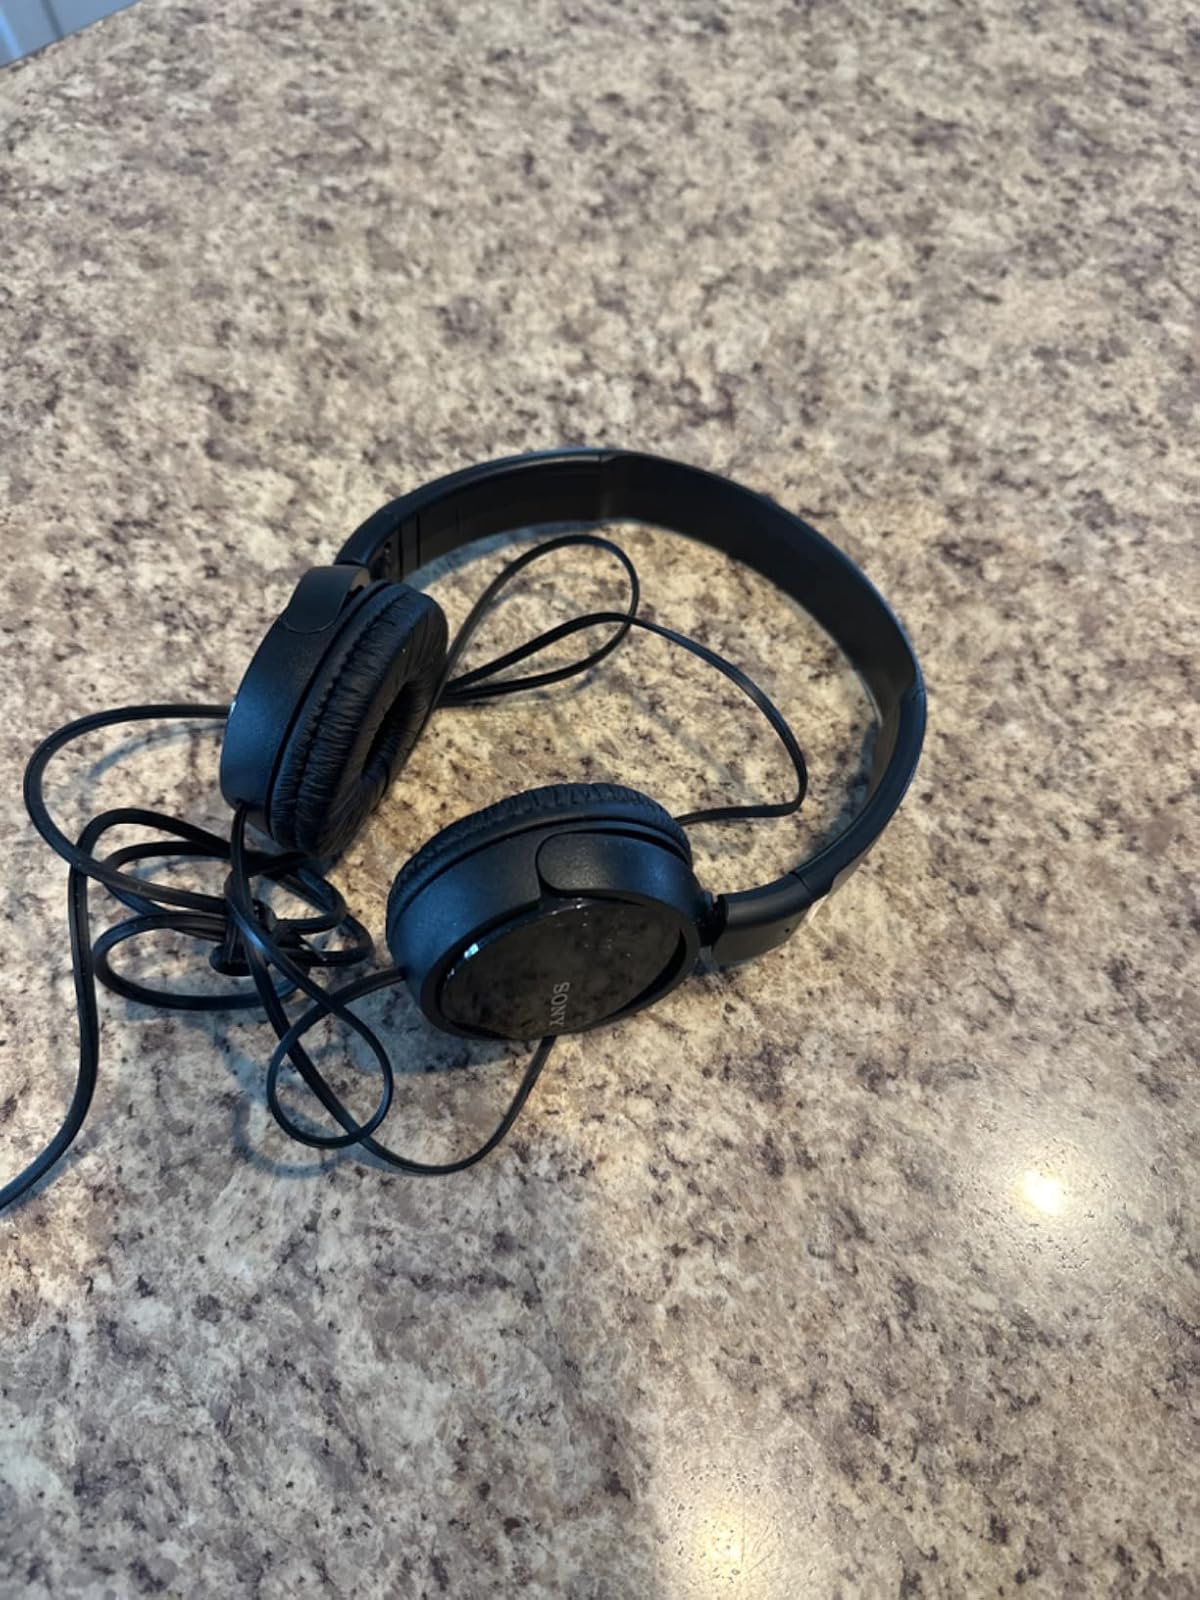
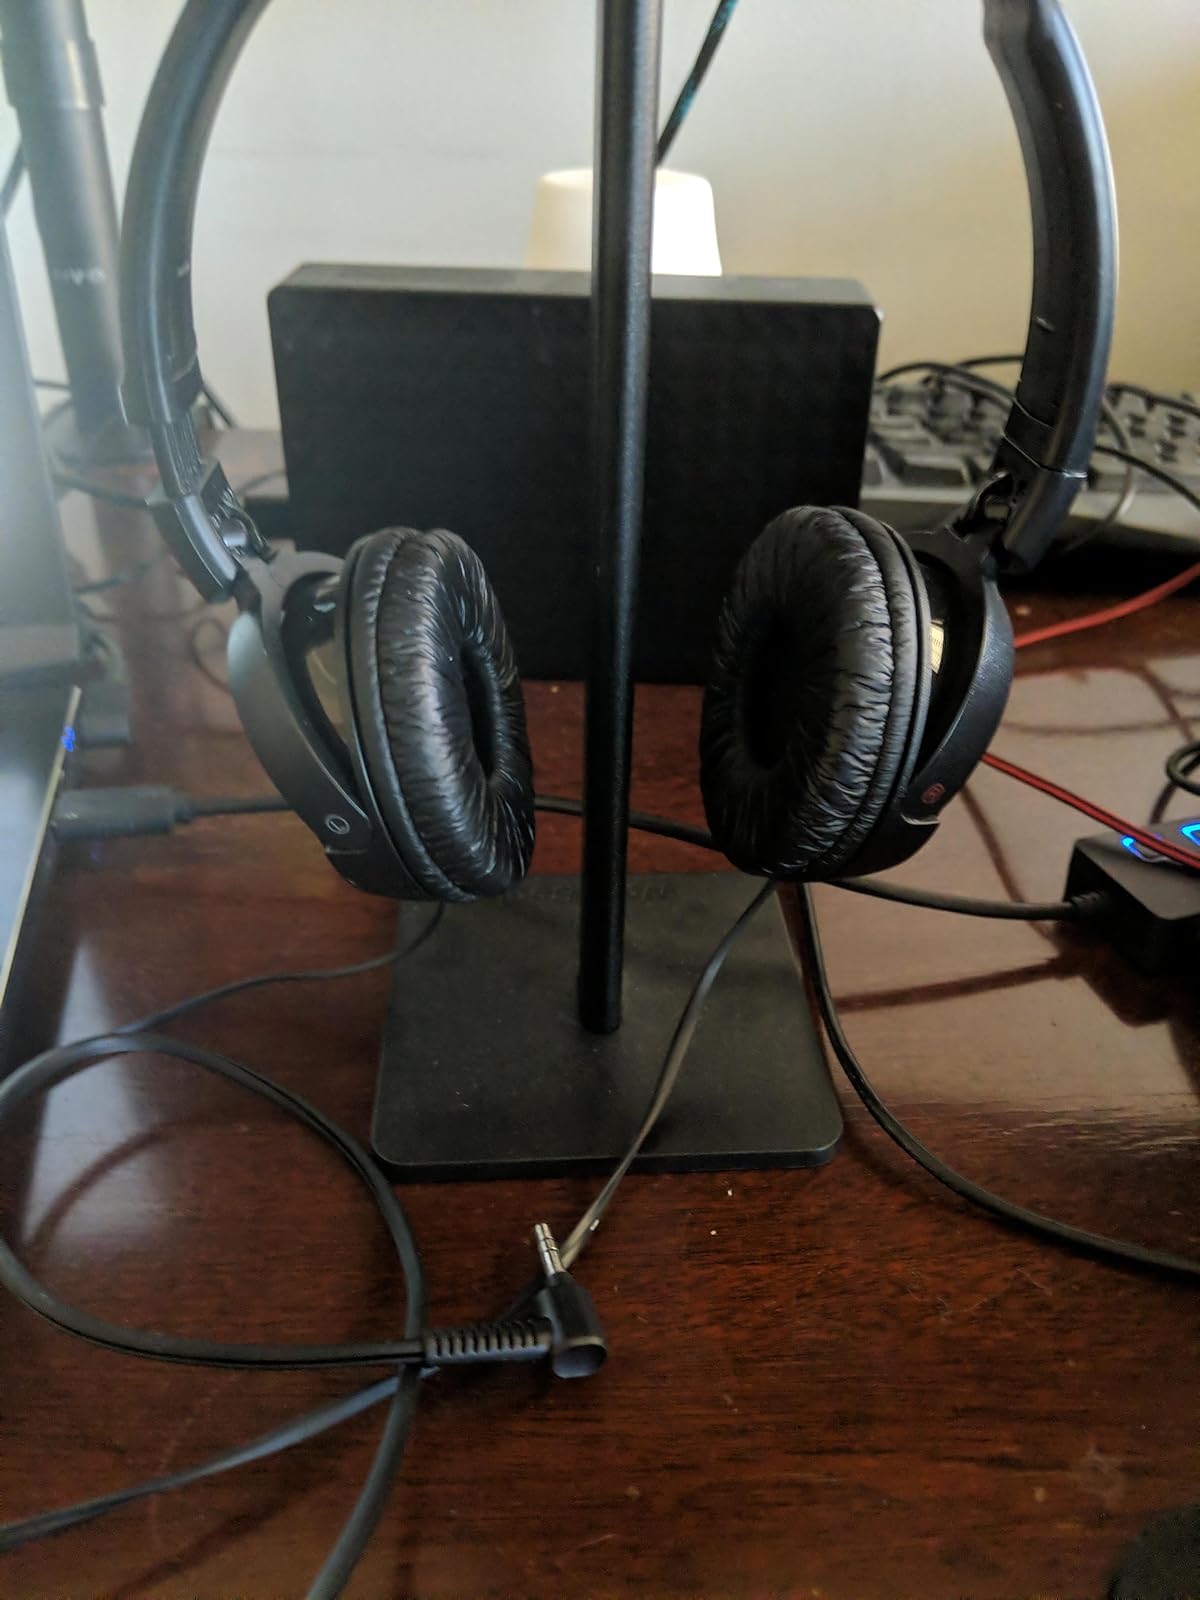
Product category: headphones
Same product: yes